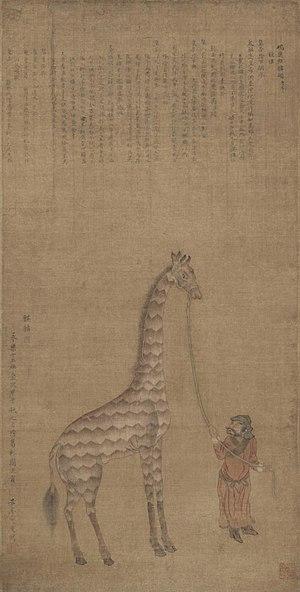
L'histoire de la dynastie Ming prend place de 1368 à 1644, entre les dynasties Yuan et Qing. La dynastie fut fondée par Zhu Yuanzhang, qui dirigea une révolte contre les Mongols de la dynastie Yuan, qu'il supplanta pour fonder une dynastie, qui marqua le retour d'une famille chinoise à la tête de l'empire. Le règne de son fils Yongle fut l'un des plus remarquables de la dynastie, dont l'autorité commença à s'affaiblir par la suite, même si l'empire entra dans une phase de croissance démographique et économique. Déchirée par des tensions à la cour et dans les provinces, puis soumises à des menaces extérieures, en particulier celle des Mandchous, la dynastie Ming s'effondra durant la première moitié du XVIIᵉ siècle.
Cette page concerne l'année 1414 du calendrier julien.